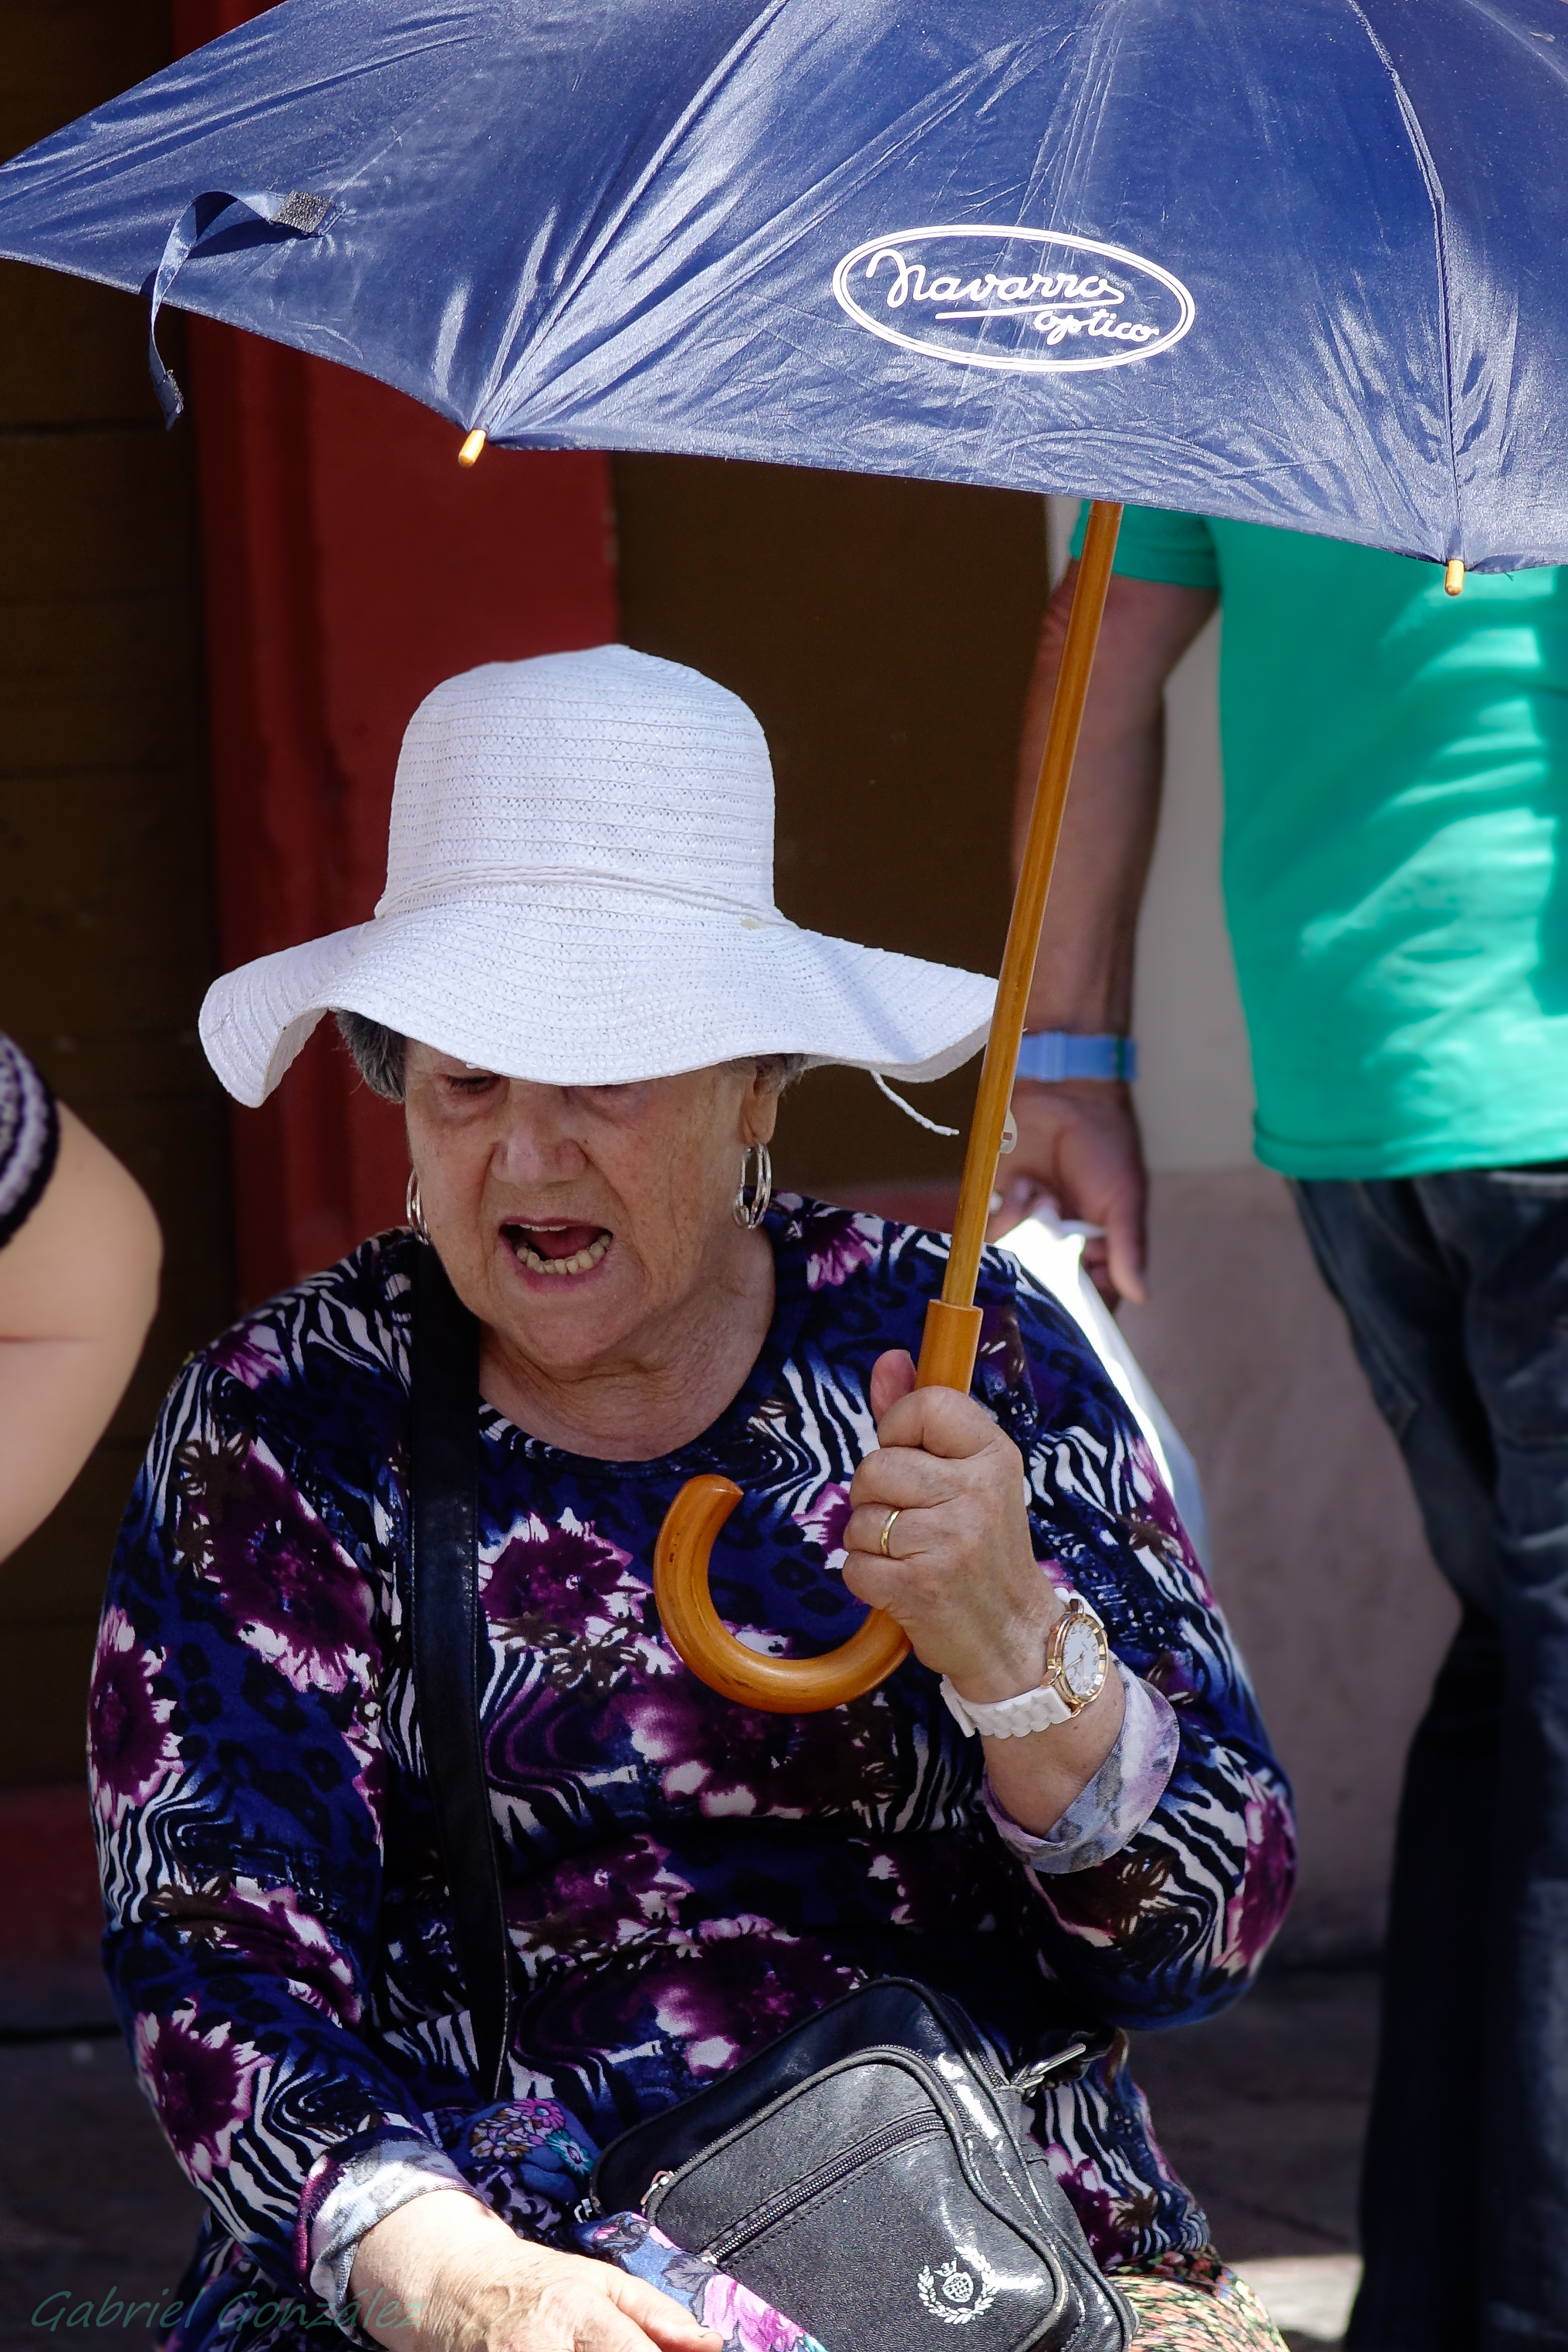
music, people, street, blue, musician, calle, gente, ggl1, gaby1, xovesphoto, sonyrx10, rx10, gphoto, xelodegalicia, gabrielcoru a